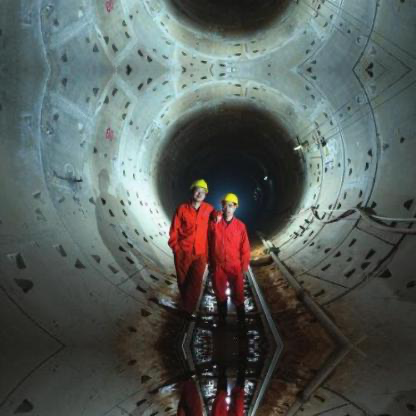
Objects in the image:
label: helmet
label: helmet